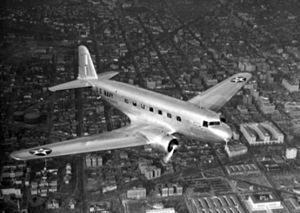
Douglas DC-2 / Varianter / Civile fly
DC-2 fra US Navy
Douglas DC-2 var et tomotorers passagerfly med plads til 14 passager, som blev fremstillet af den amerikanske virksomhed Douglas fra og med 1934, og som konkurrerede med Boeing 247. I 1935 begyndte Douglas at fremstille en større version af flyet, kaldet DC-3, som blev et af flyhistoriens mest succesrige fly.